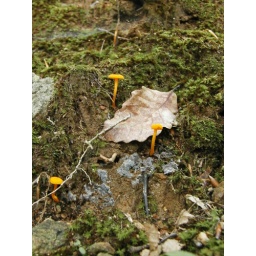
I'm pretty sure these are poisonous. These little orange mushrooms sprout amongst the ground moss in the Susquehanna State Park.